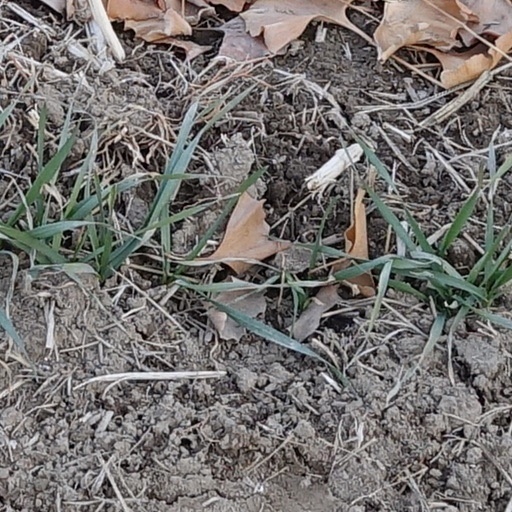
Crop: wheat